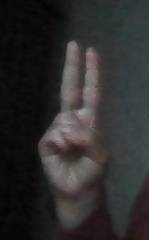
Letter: taa